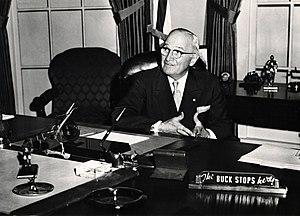
Harry S. Truman, né le 8 mai 1884 à Lamar et mort le 26 décembre 1972 à Kansas City, est un homme d'État américain, 33ᵉ président des États-Unis en fonction de 1945 à 1953.